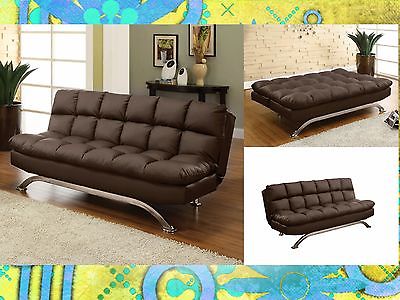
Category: sofa